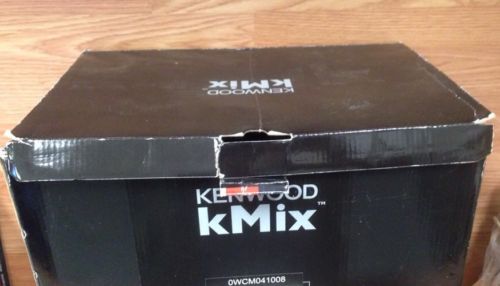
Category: coffee maker